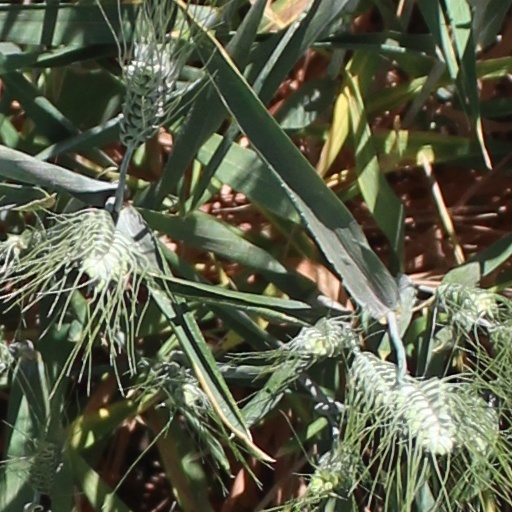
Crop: wheat